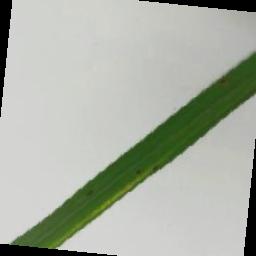
Label: Rice___Brown_Spot